Jan Gintberg

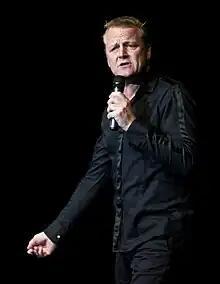
Photo: Simon Wedege

Jan Michael Gintberg (born 3 December 1963 in Lynge, Allerød Municipality, Denmark) is a Danish stand-up comedian and television and radio host.